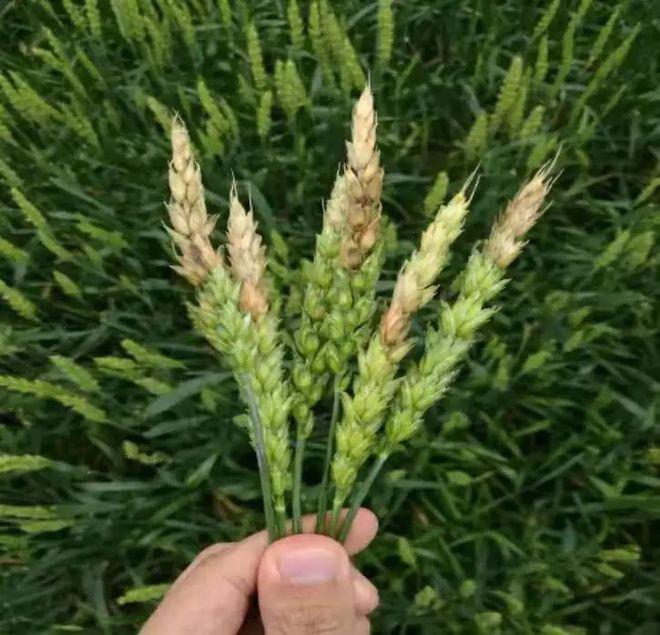
Plant: Wheat
Disease: wheat head scab